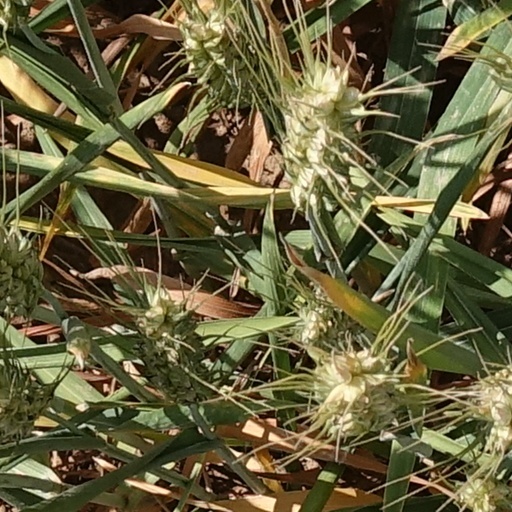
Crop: wheat